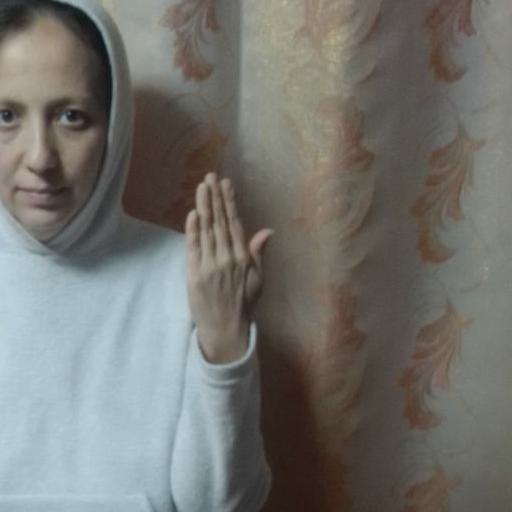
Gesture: stop_inverted